Bilim Müzesi (Tram İzmir)

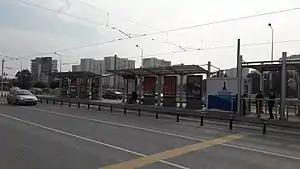

Bilim Müzesi is a light-rail station on the Karşıyaka Tram line of the Tram İzmir network. The station consists of an island platform serving two tracks. Bilim Müzesi is located on Caher Dudayev Boulevard in west Karşıyaka near the Karşıyaka Museum of Science, from which the station is named. The station was opened on 11 April 2017, along with the entire tram line.